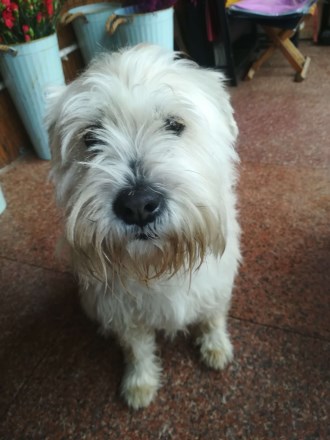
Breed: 3336-n000121-chinese_rural_dog